Jefferson Racing

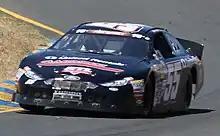
Creed's car at Sonoma Raceway in 2017.

Jefferson Pitts would field the No. 51 car for one race, with driver Carlos Vieira, in 2018. He would race at Sonoma Raceway, starting 19th and finishing 22nd due to an early race wreck.